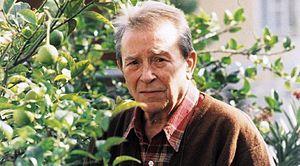
Iákovos Kambanéllis né à Naxos le 2 décembre 1922 et mort à Athènes le 29 mars 2011, est un écrivain, poète, dramaturge, réalisateur grec.